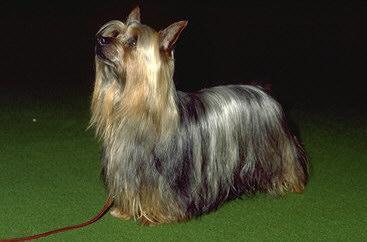
Australian_terrier